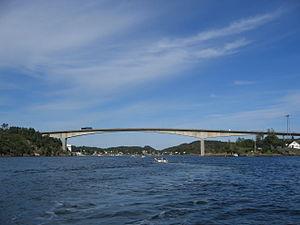
Cette liste de ponts de Norvège a pour vocation de présenter une liste de ponts remarquables de Norvège, tant par leurs caractéristiques dimensionnelles, que par leur intérêt architectural ou historique.